William D. Alexander

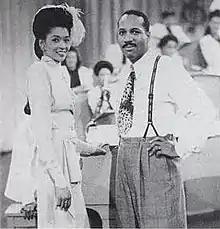
Anna Mae Winburn and Alexander in the 1940s

William D. Alexander (1916 – November 19, 1991) was an American filmmaker. He made U.S. government-sponsored newsreels for African American audiences. He later established his own production company, Alexander Productions, in New York City and became a film producer.